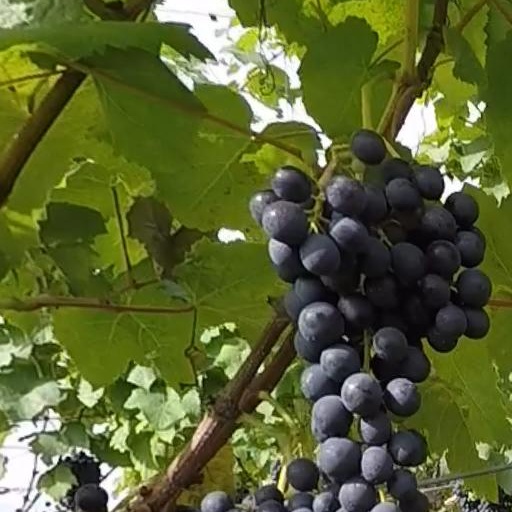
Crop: grape